James South

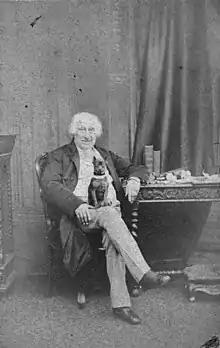
James South

Sir James South (October 1785 – 19 October 1867) was a British astronomer.